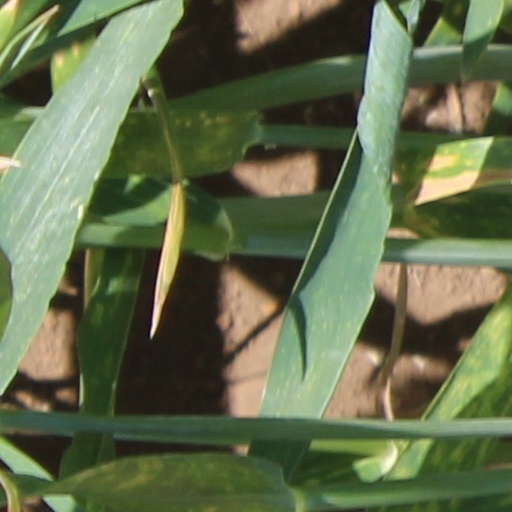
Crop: wheat